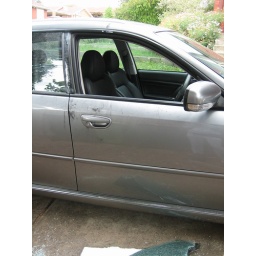
car window smashed by some dickhead